Mohamed Samraoui

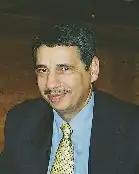
Mohamed Samraoui

Mohamed Samraoui (born 1953) is a former member of the Algerian secret services (Intelligence and Security Directorate, DRS) who wrote a book claiming that the DRS had been involved in torture and extralegal killings, and had manipulated the Armed Islamic Groups on a large scale to commit further massacres.